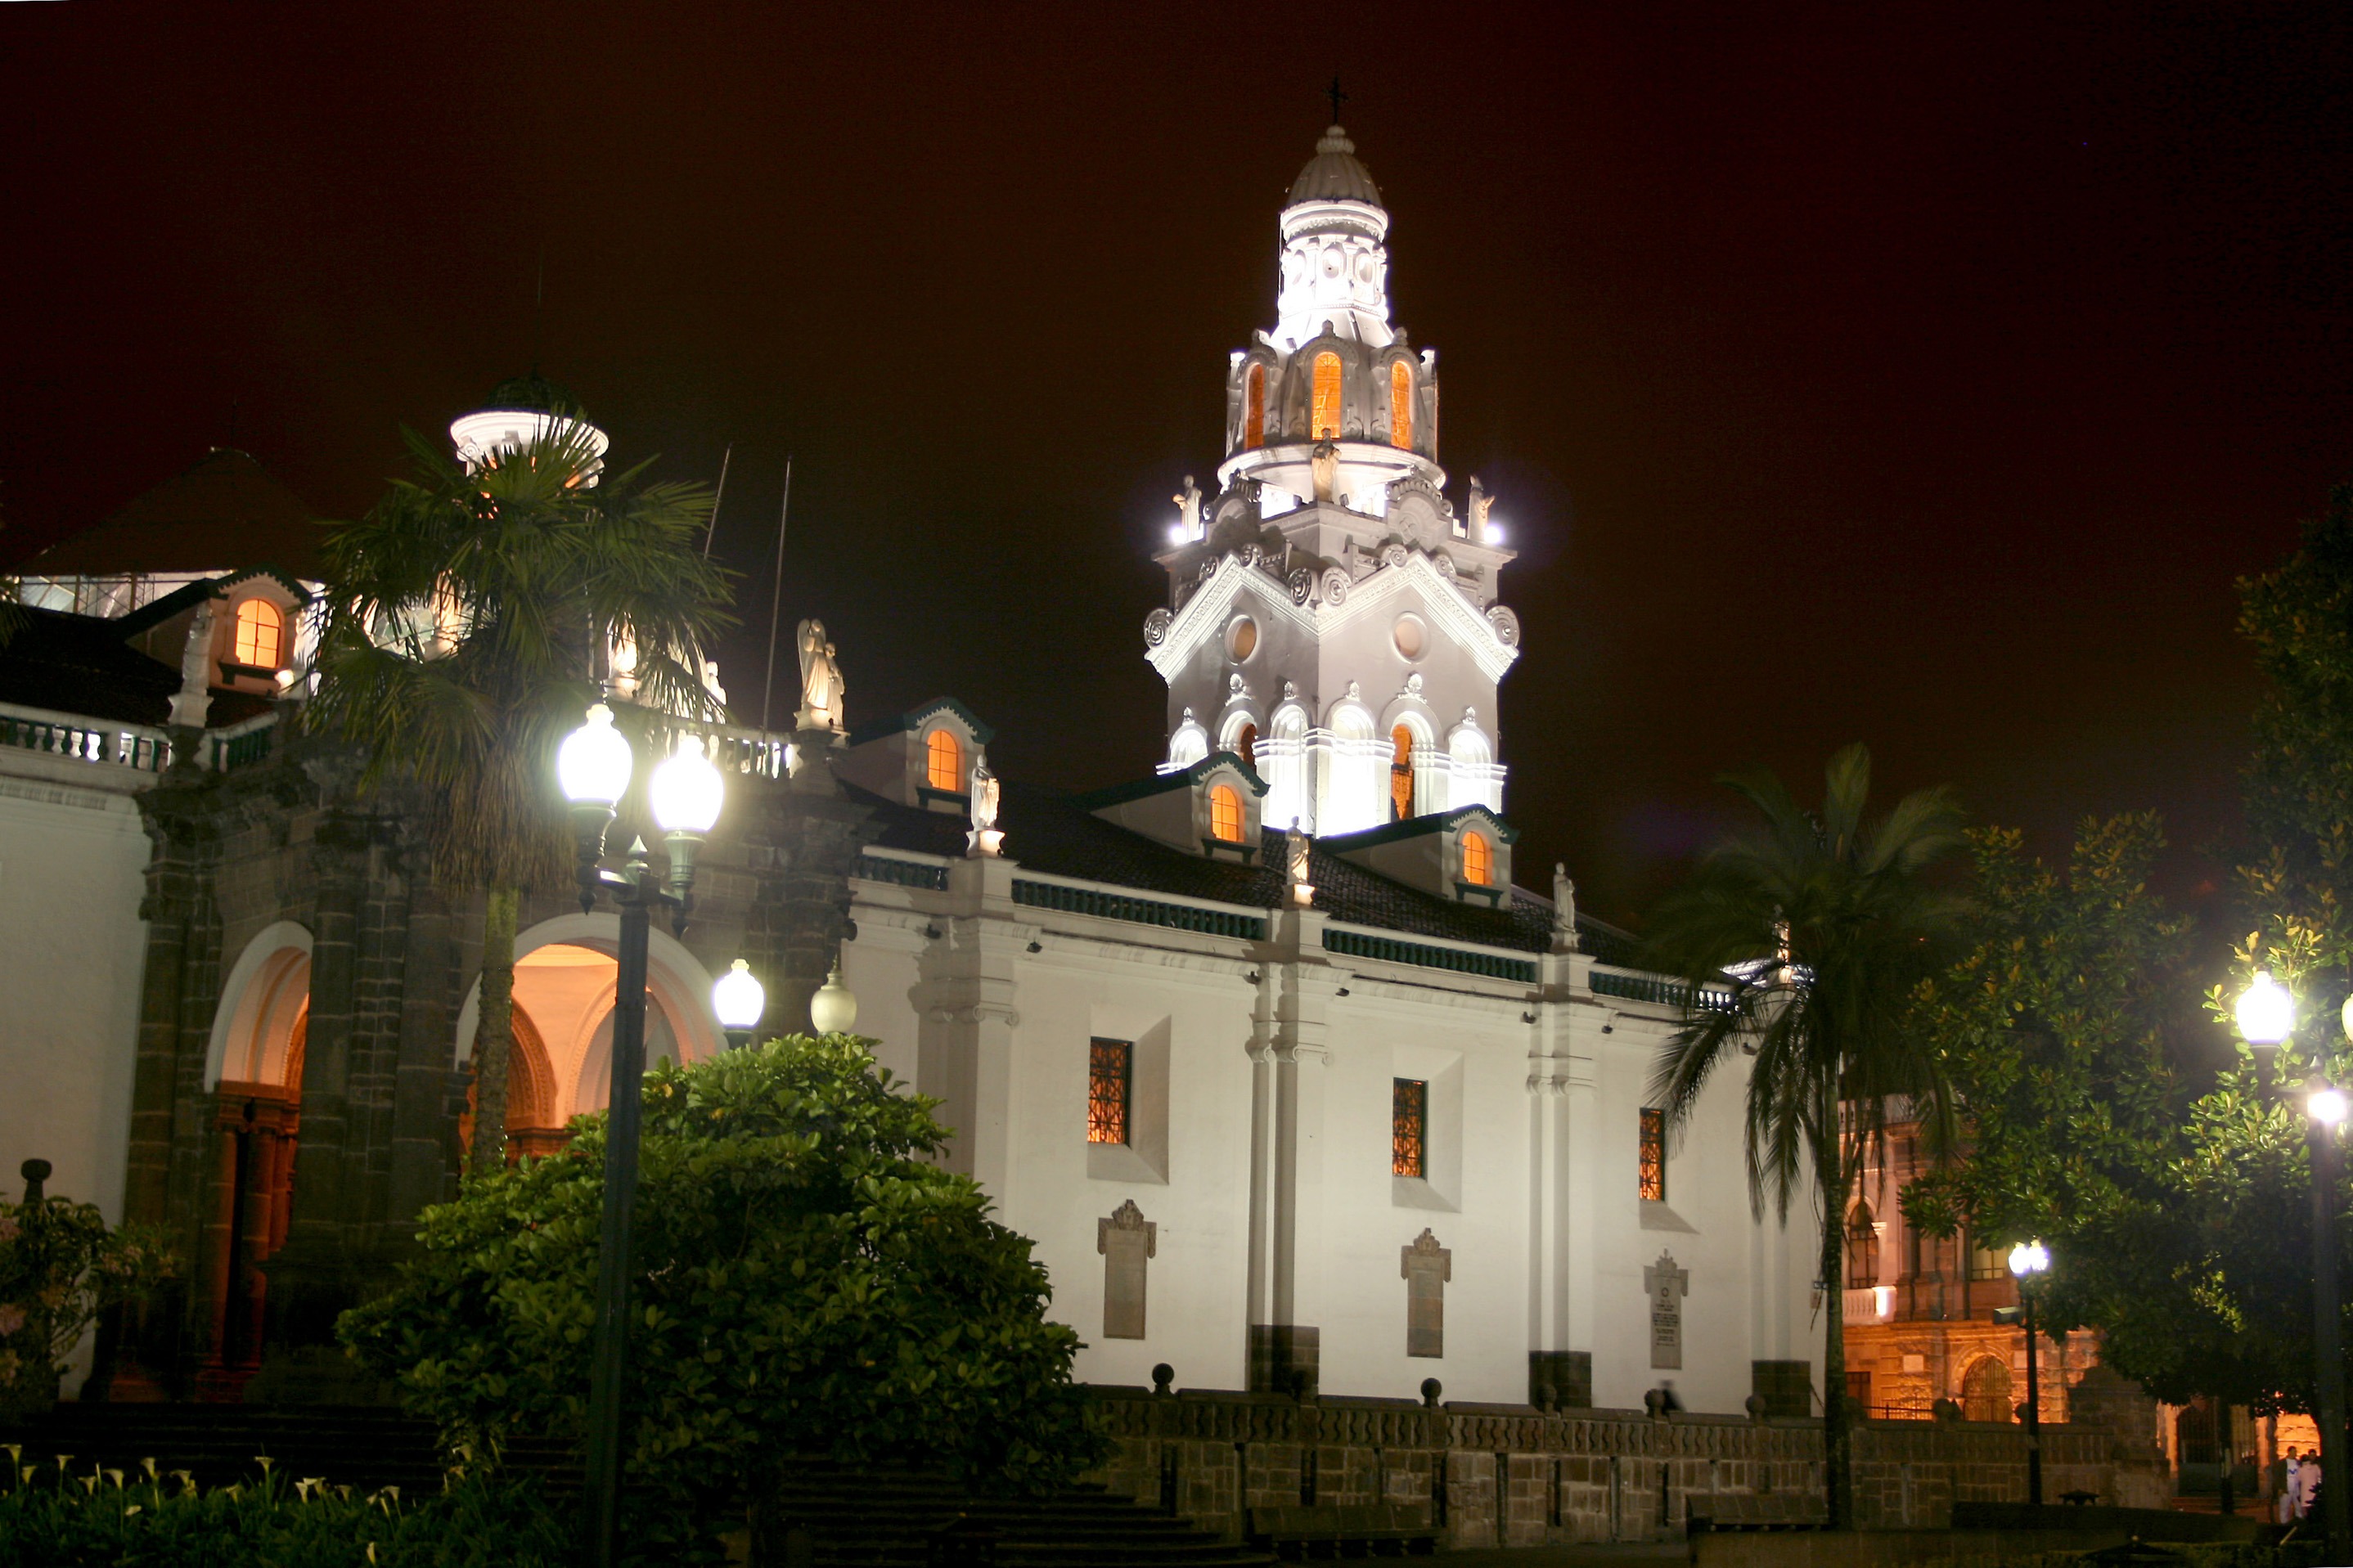
light, night, evening, landmark, church, cathedral, lighting, place of worship, historic centre, quito ecuador